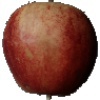
Label: Apple Red 3